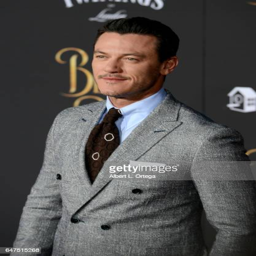
actor arrives for the premiere